Three Sisters (sternwheeler)

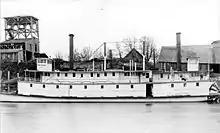
Steamers "Three Sisters" (front) and "Wm. M. Hoag" (rear), at Corvallis, Oregon, circa 1892.

In January 1892, the assets of the Oregon Pacific railway, including the steamer "Three Sisters", were sold to satisfy the claims of the company’s bondholders.